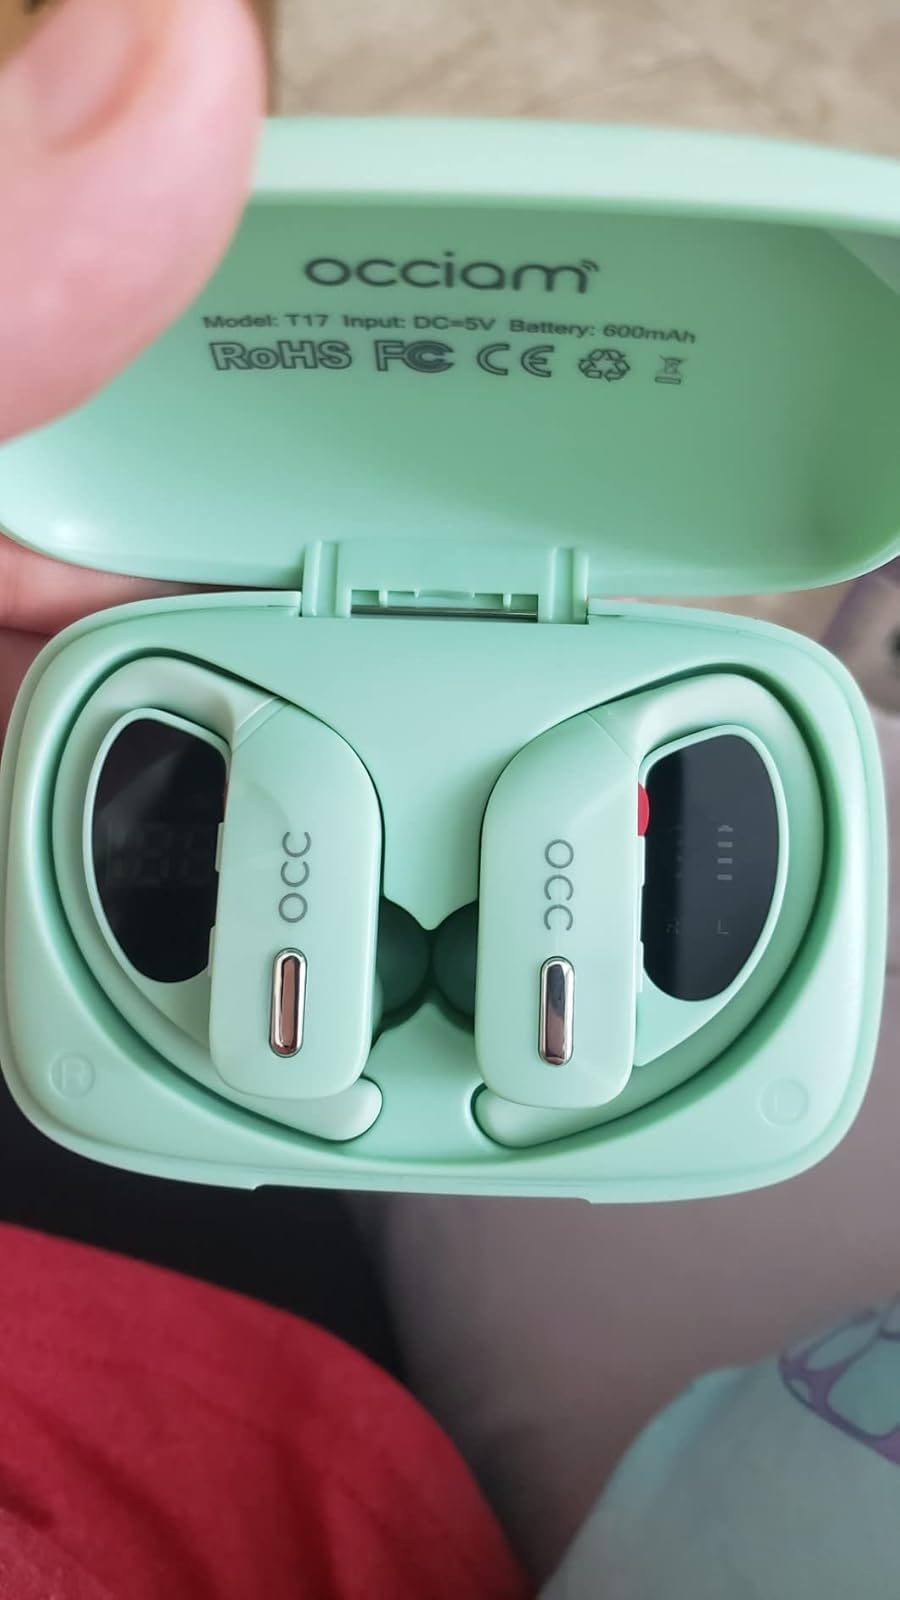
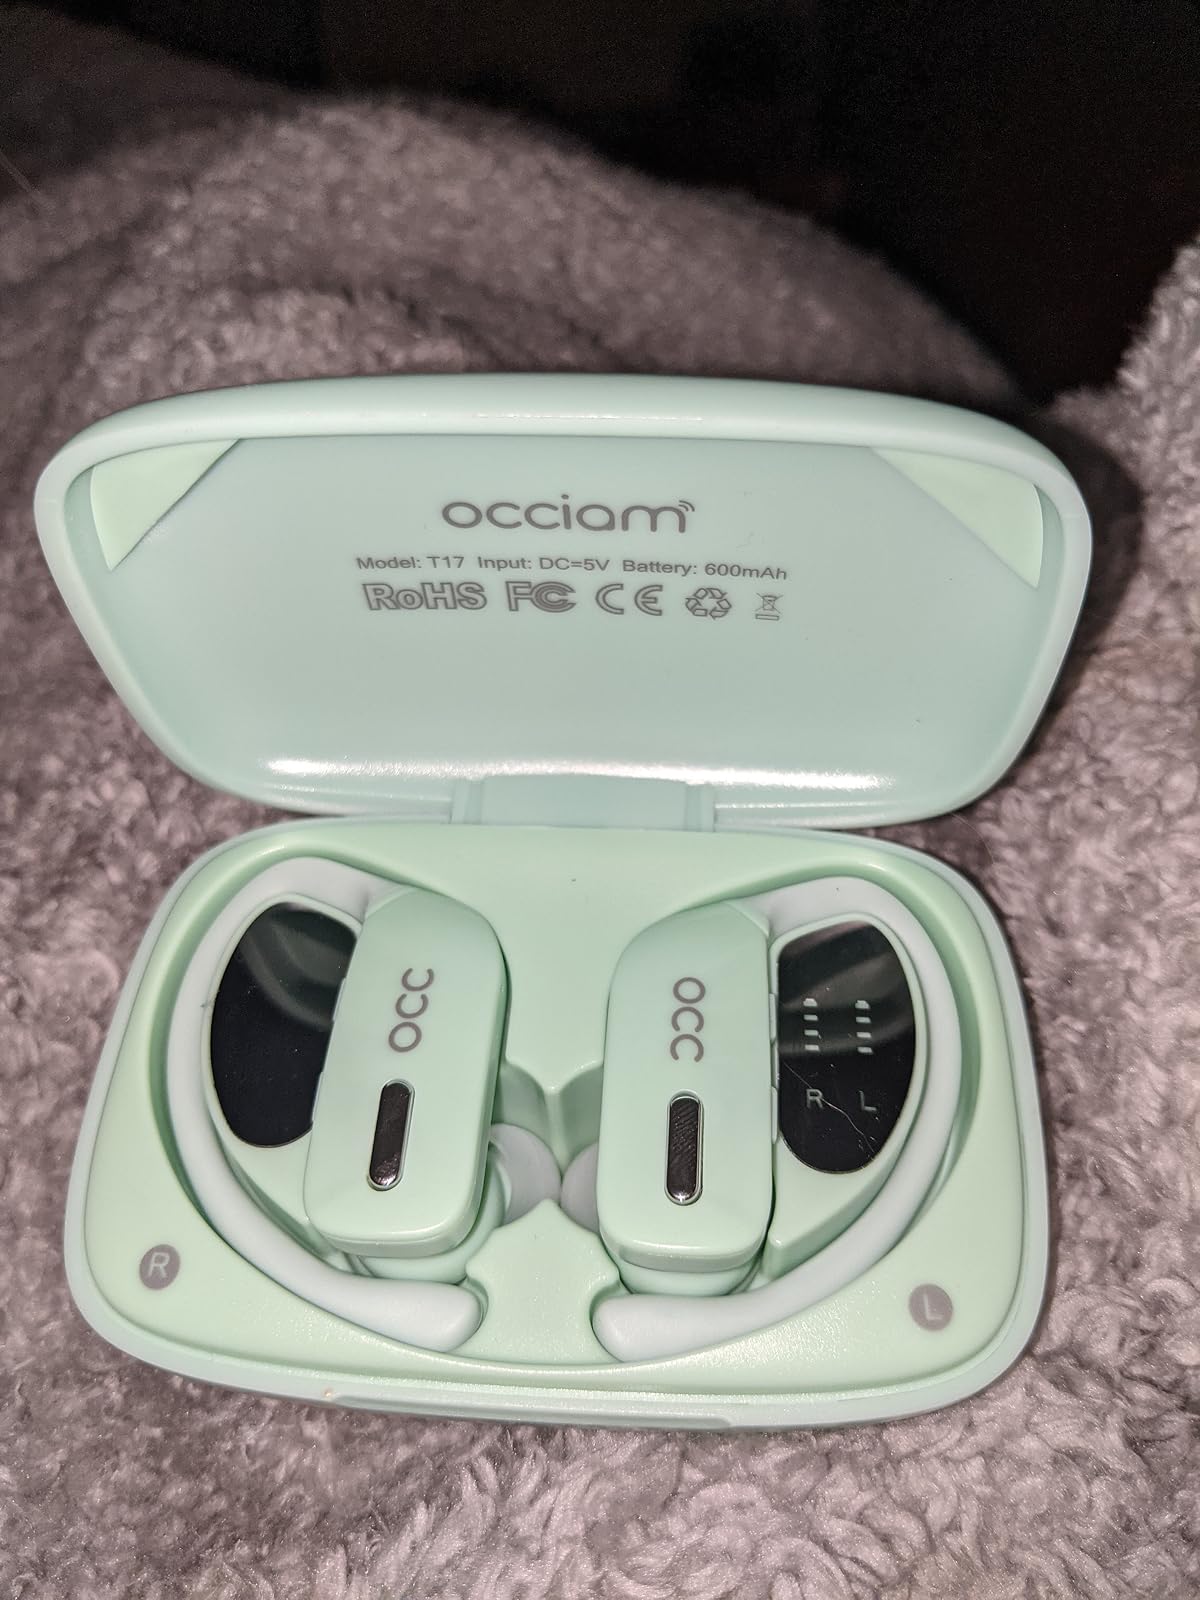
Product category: earbuds
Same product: yes